List of The Young and the Restless characters introduced in the 2000s

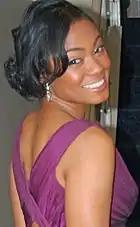
Tatyana Ali took home an NAACP Image Award for her portrayal of "Roxanne"

For her recurring work on "The Young and the Restless", Ali won an NAACP Image Award in 2011, beating out the likes of Debbi Morgan for the award, surprising the public. The award was for "Outstanding Actress" in a drama series despite her on and off role and lack of airtime. She was nominated for the same award in 2012.